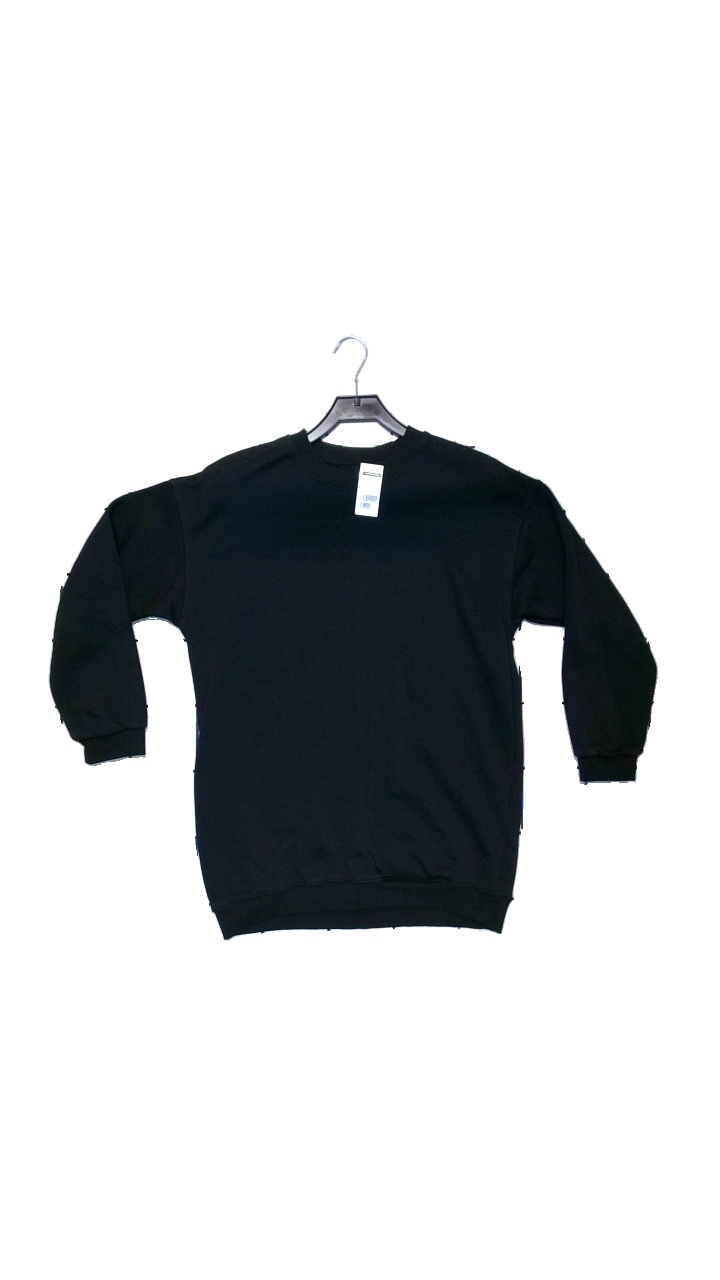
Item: Sweater (Unisex)
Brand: Gina Tricot
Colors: Black
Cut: Oversize, Long
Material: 65% Bomull, 35% polyester
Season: All
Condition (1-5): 4
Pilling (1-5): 5
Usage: Reuse
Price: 50-100